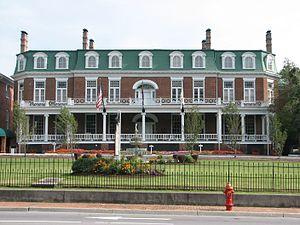
The Martha Washington Inn & Spa est un hôtel américain situé à Abingdon, en Virginie. Installé dans un bâtiment construit en 1832, cet établissement est membre des Historic Hotels of America depuis 1991.